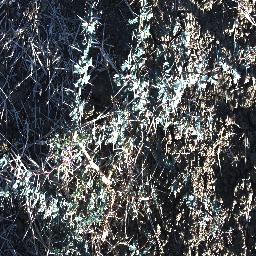
Label: prickly_acacia